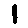
Label: 1